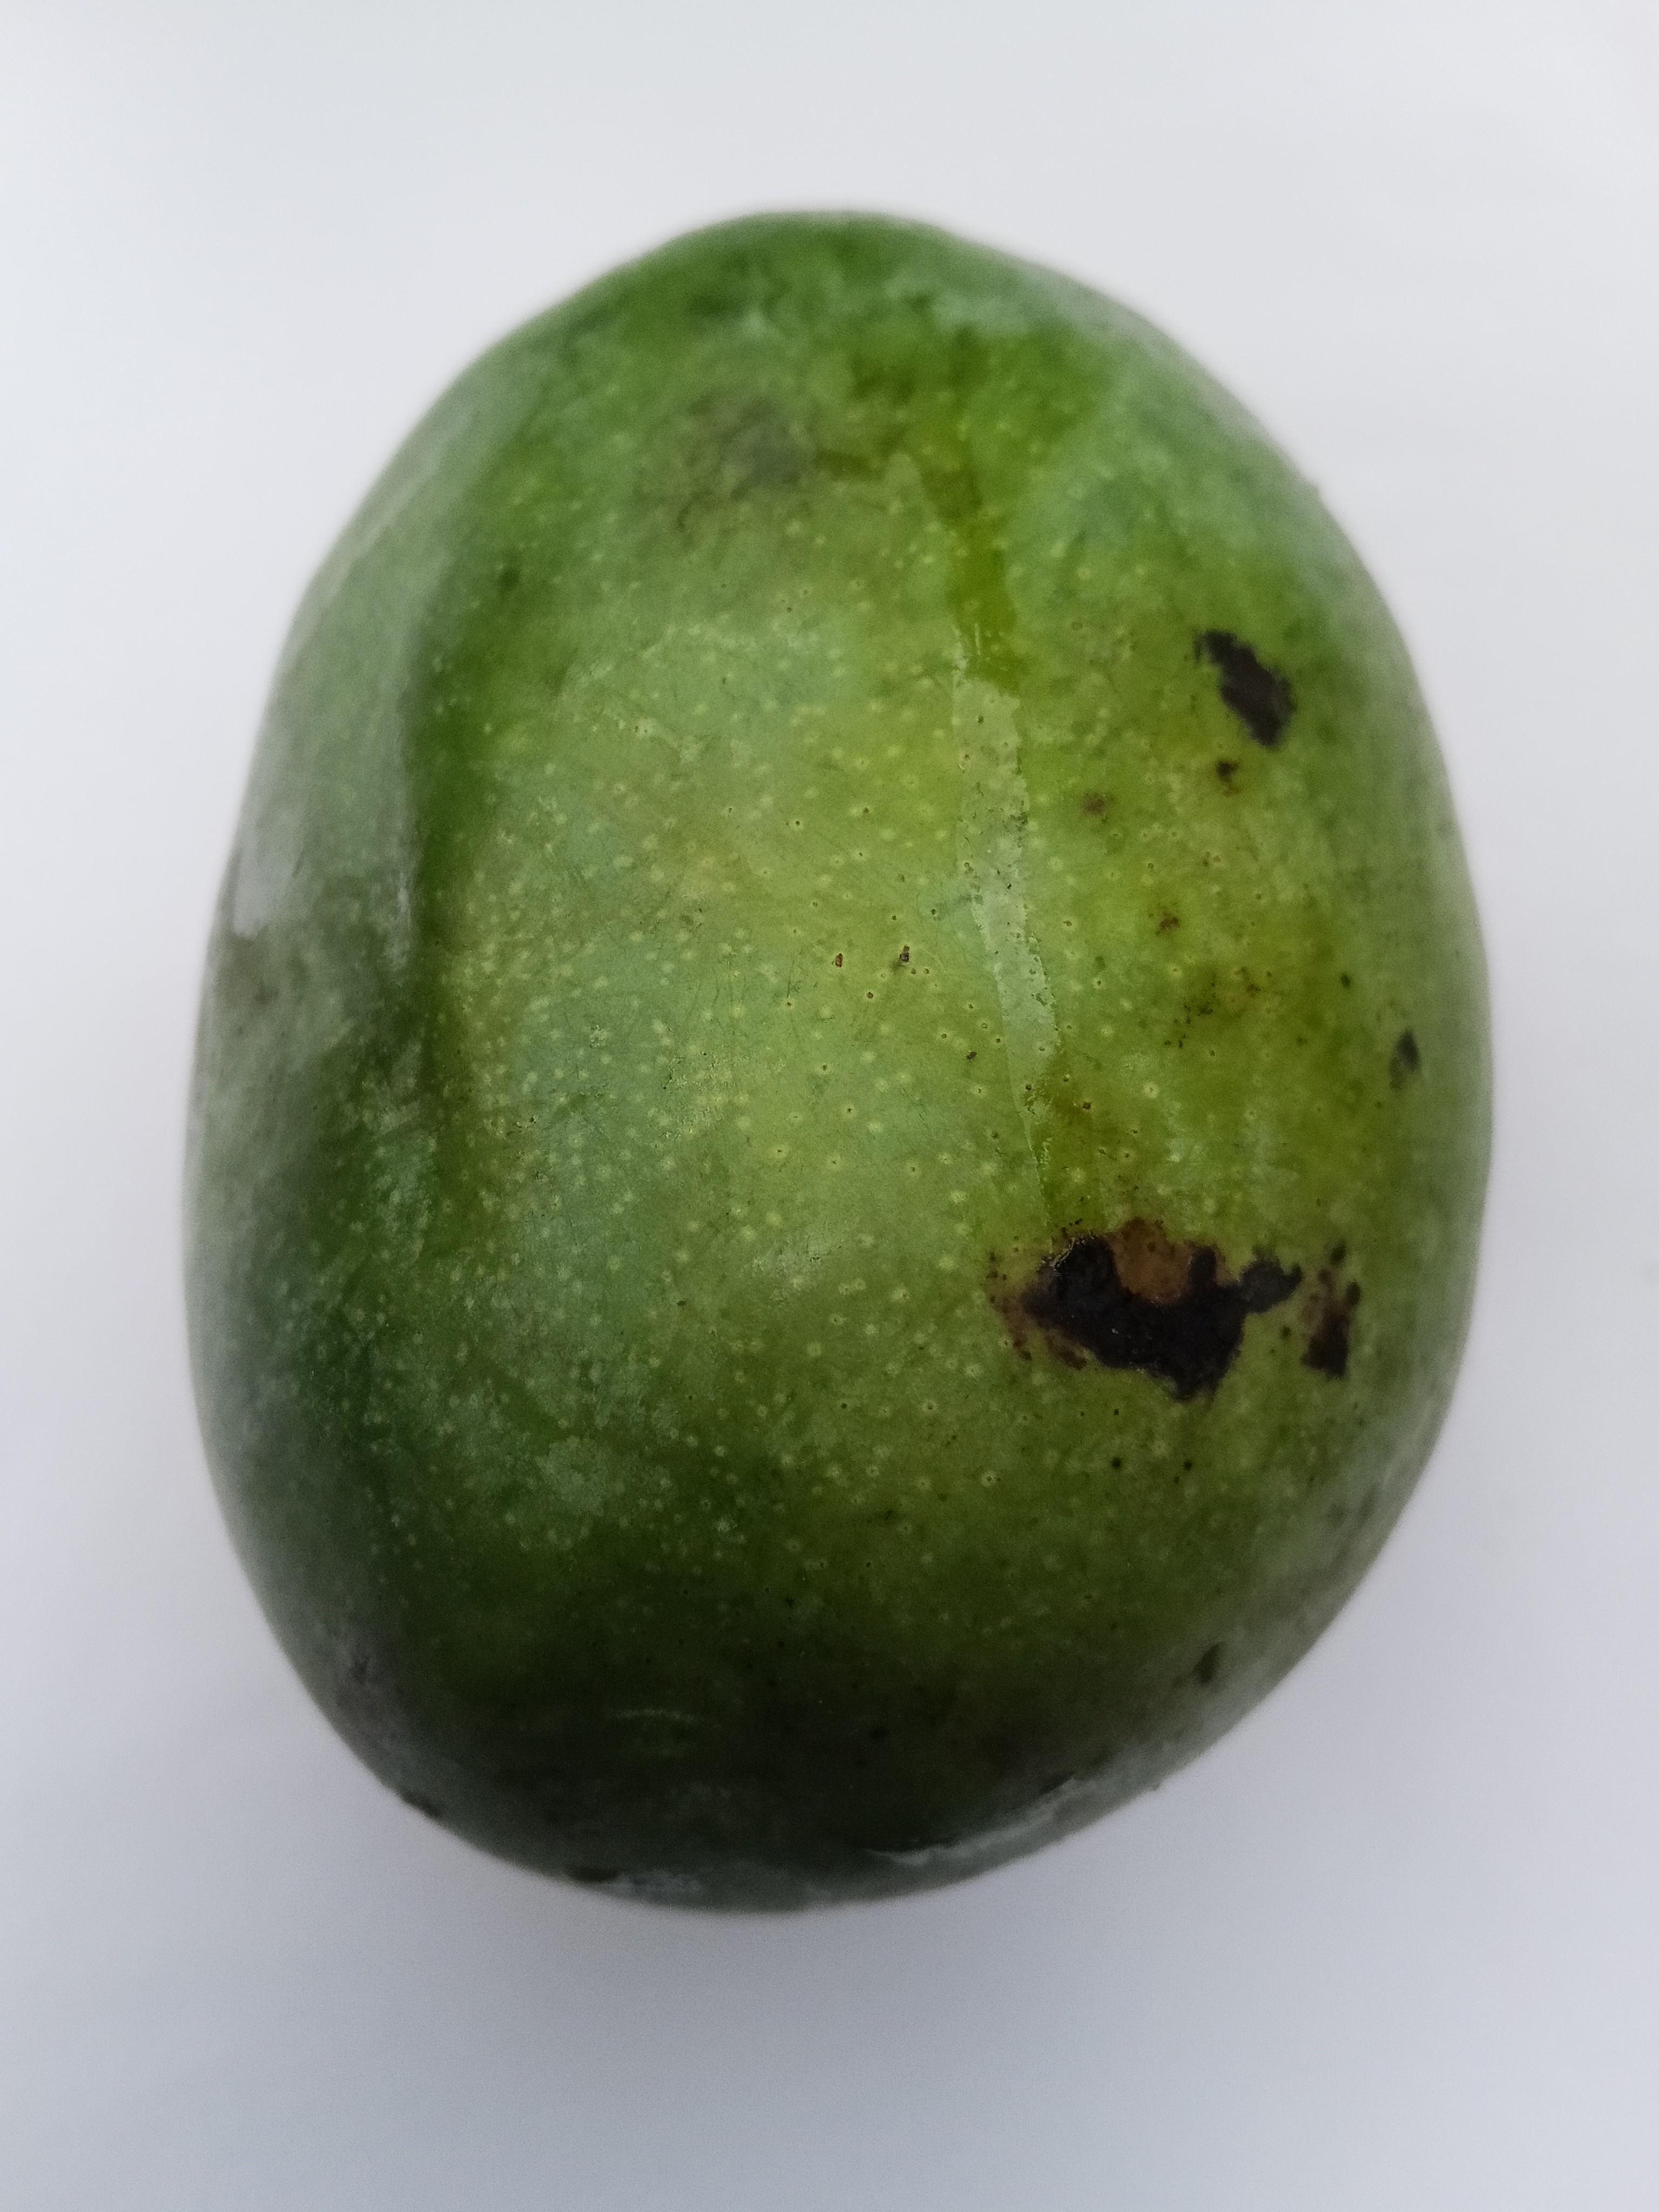
Mango variety: Bari 4